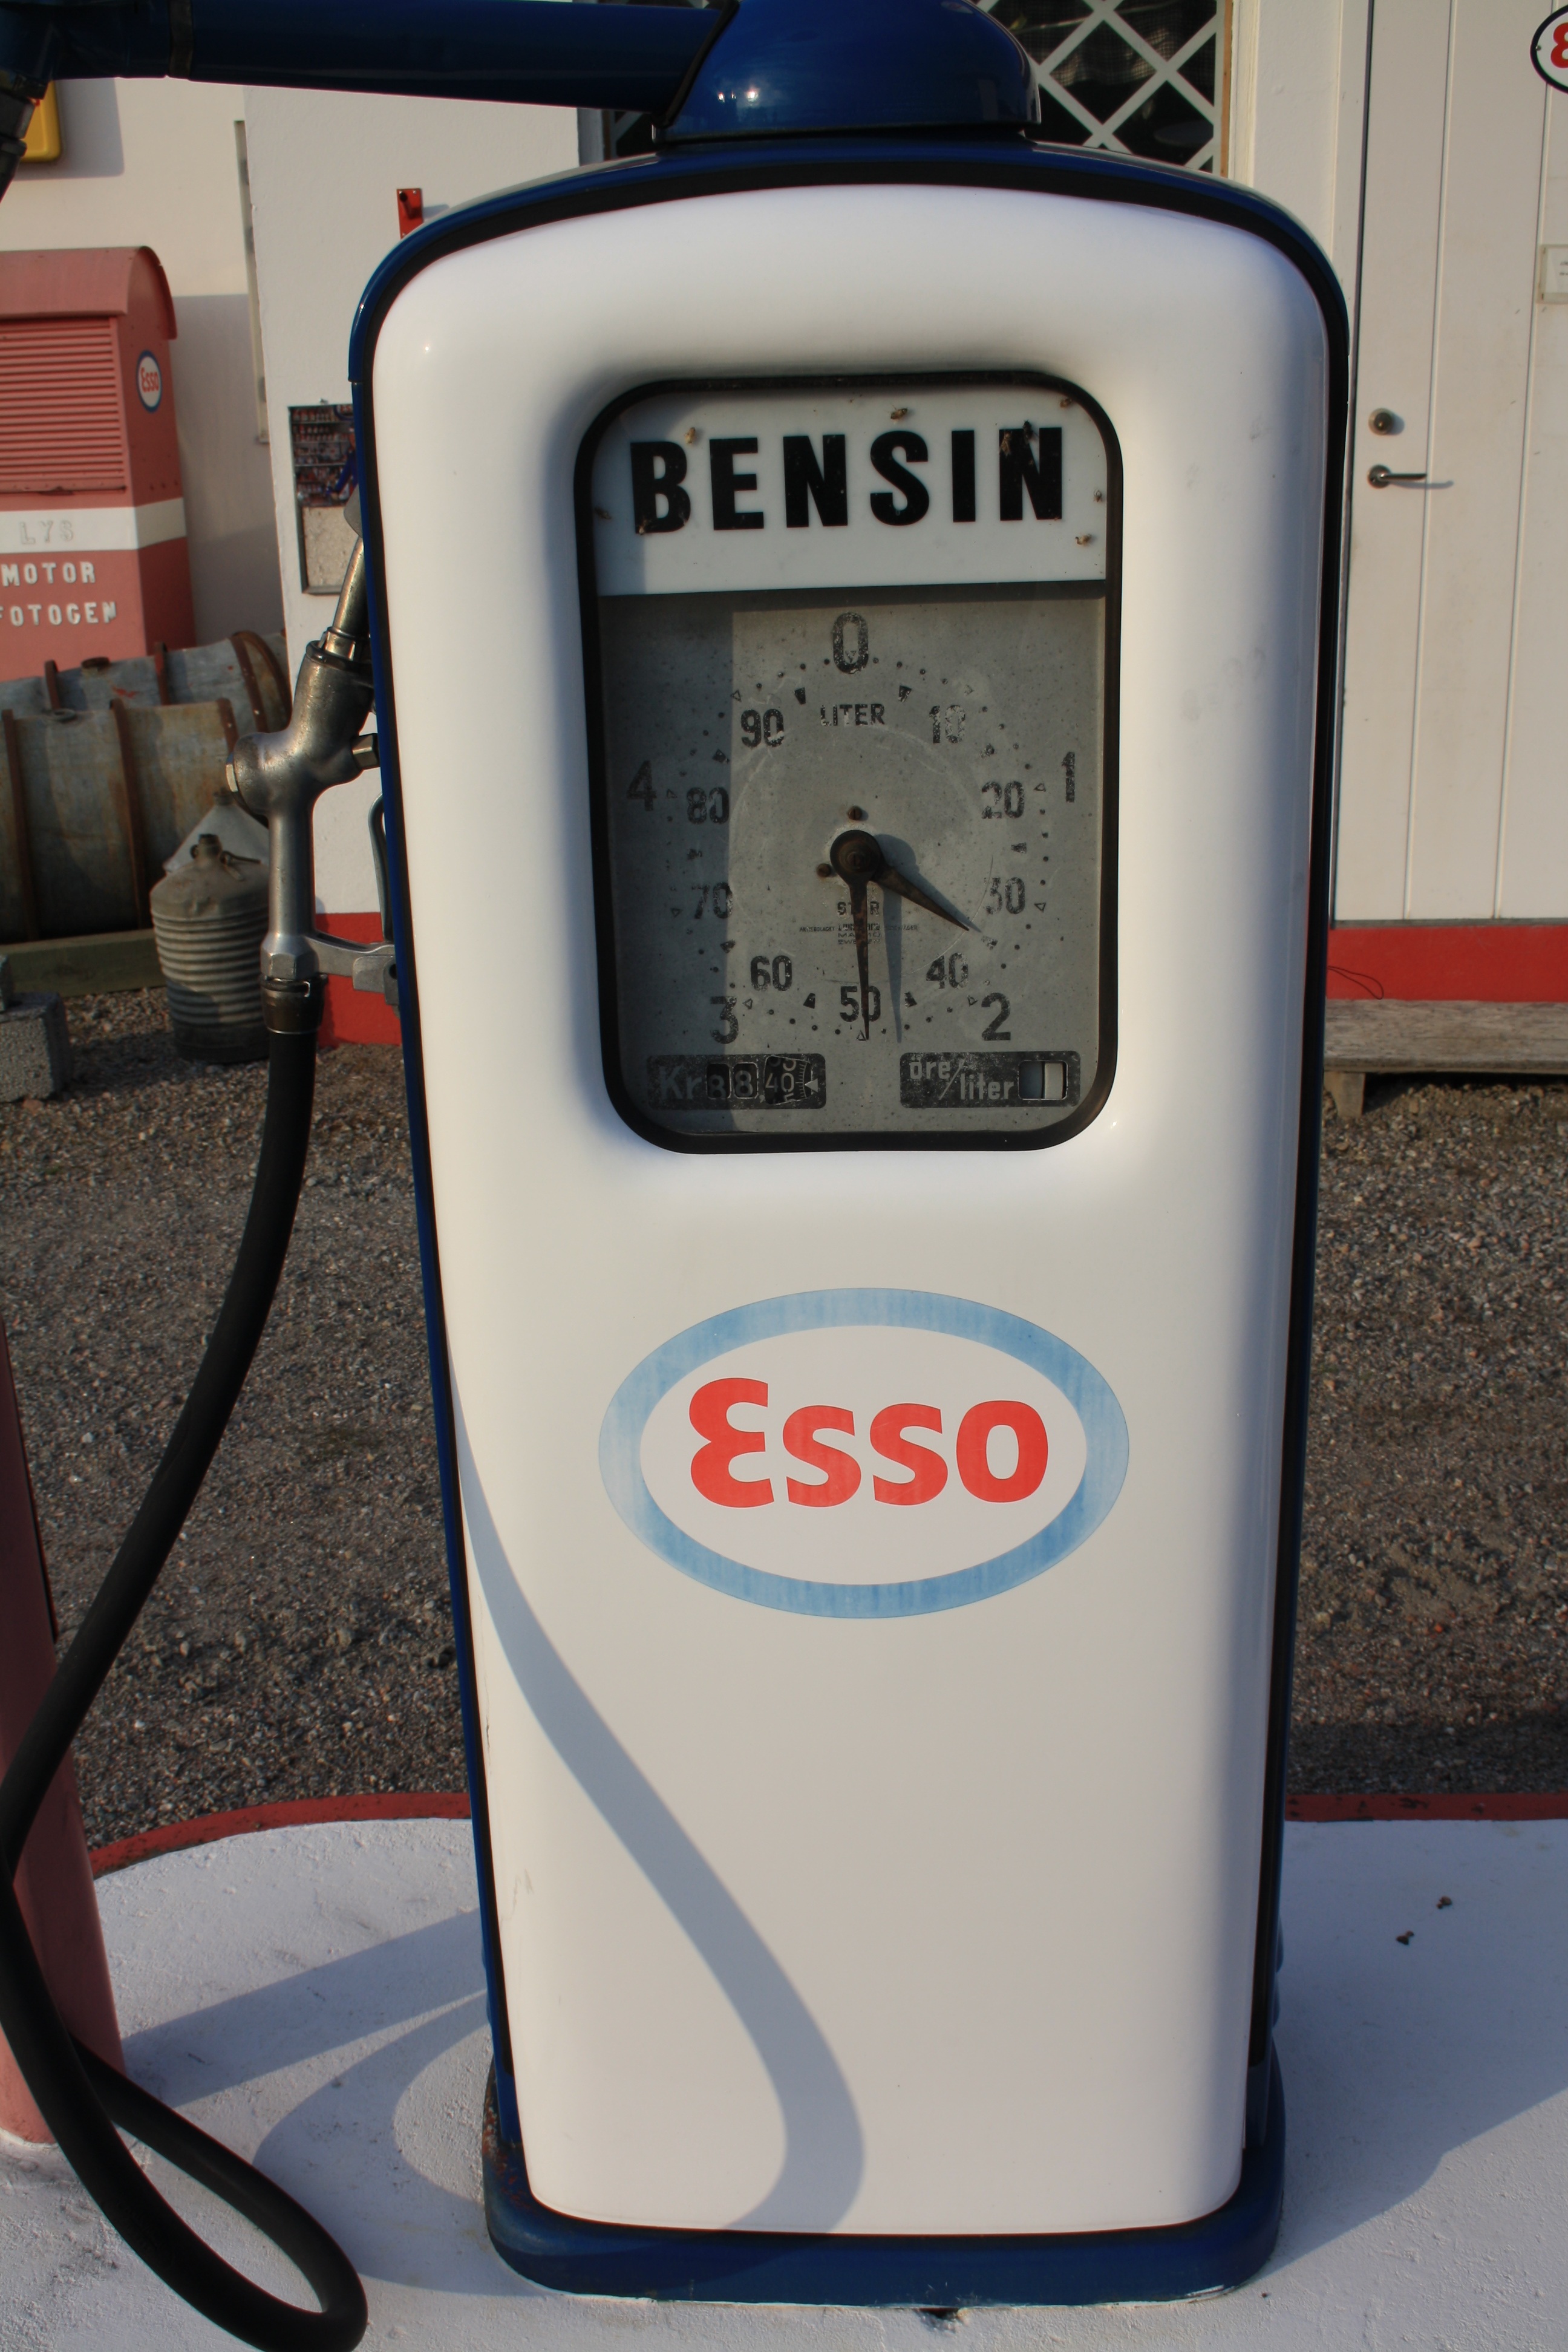
technology, machine, gas station, gas pump, product, hardware, petrol, product design, h lsingland, measuring instrument